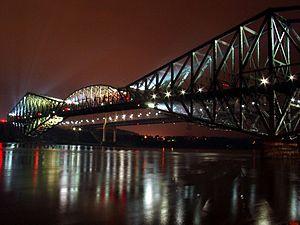
SVP, rendez cette description accessible à tous en la traduisant dans plusieurs langues.
Cette liste des ponts en porte-à-faux les plus longs du monde recense les ponts à poutre en porte-à-faux présentant les plus grandes portées, classées par ordre décroissant de longueur.